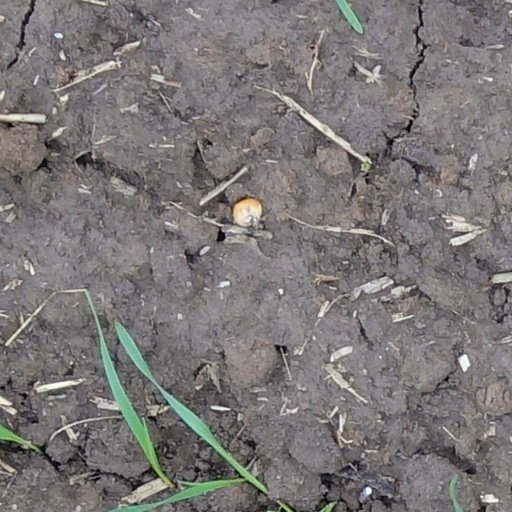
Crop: wheat